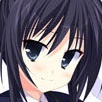
Portrait style: Anime Portrait